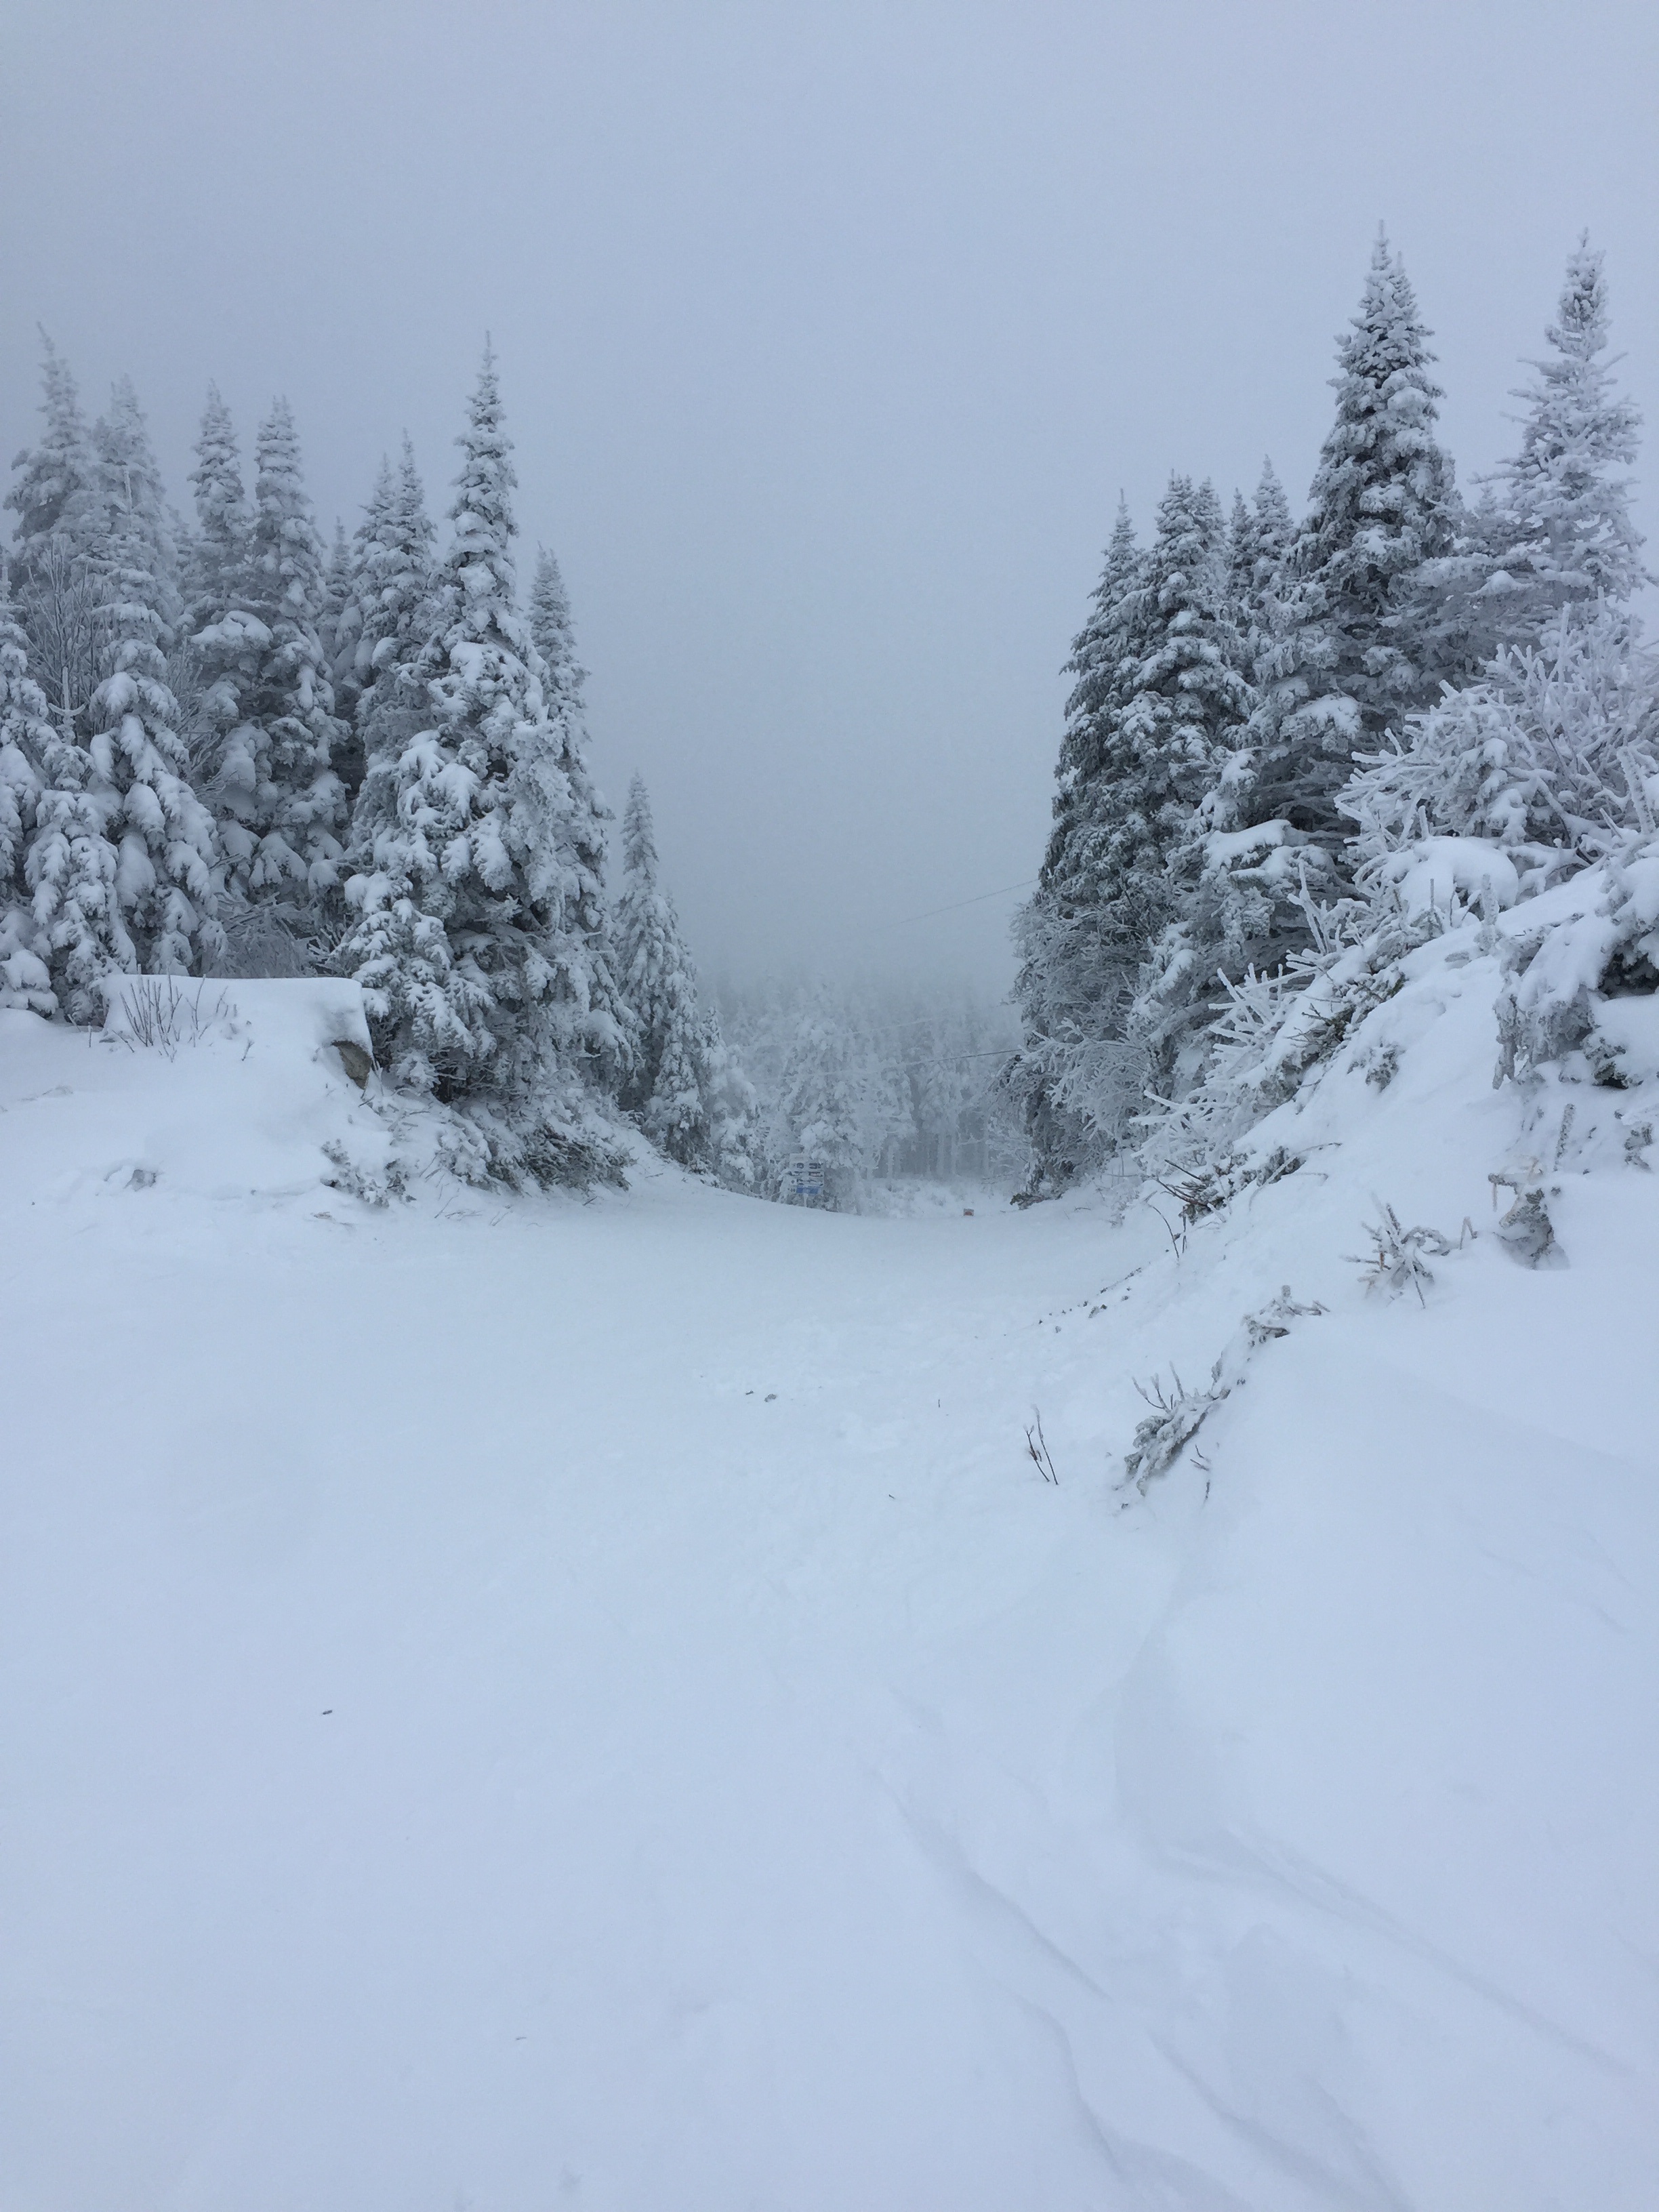
mountain, snow, winter, mountain range, weather, season, blizzard, piste, freezing, geological phenomenon